Fort Lauderdale–Tampa Bay rivalry

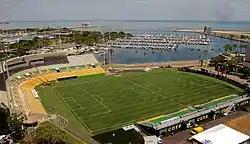
FC Tampa Bay moved into the Al Lang Stadium in St. Petersburg in 2011, becoming the "Rowdies" prior to the 2012 season.

In 2010 the rivalry rose from the ashes yet again into its most recent form, as FC Tampa Bay "(licensing issues kept them from using the Rowdies name and logo until December 2011)" and Miami FC "(playing out of Fort Lauderdale)" joined the North American Soccer League conference of the USSF Division 2 Professional League. One year later the new NASL became the USSF's sole sanctioned D2 League and Miami FC re-branded themselves as the Fort Lauderdale Strikers. In doing so they became the fourth club to bear that historic name. As of the 2016 NASL season the current versions of the Rowdies and Strikers have played twenty-eight times, including two friendlies and once in the second round of the U.S. Open Cup. In 2010 the term "Florida Derby" again resurfaced in the media as a reference to the regional rivalry. From 2010 until 2014 the winner of the season series also automatically laid claim to the Coastal Cup. The Rowdies won the first four, and the Strikers captured their first Coastal Cup in 2014. In 2015 and 2016 however, the Coastal Cup expanded to include two Florida-based NASL expansion teams, Jacksonville Armada FC and the new Miami FC.